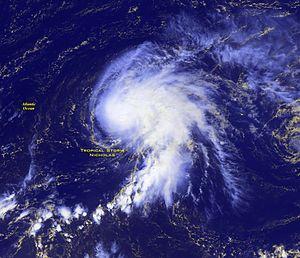
La Saison cyclonique 2003 dans l'océan Atlantique nord commence officiellement le 1ᵉʳ juin 2003 mais la première tempête tropicale, Ana, se forma dès le 20 avril 2003. La saison prit fin le 11 décembre avec la tempête tropicale Peter, soit près de deux semaines après la fin théorique du 30 novembre. Ce fut la sixième saison en termes d'activité dans le bassin Atlantique, depuis le début de la prise de statistiques, à égalité avec la saison 1936 et derrière les saisons 2005, 1995, 1933, 1887 et 1969.